Togo (film)

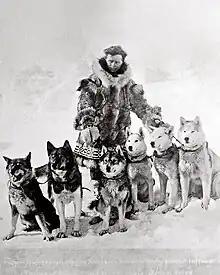
Leonhard Seppala with sled dogs from his kennel. From left to right, Togo, Karinsky, Jafet, Pete, unknown and Fritz, circa 1924–1925.

The movie, for the most part, remains faithful to the story of Leonhard Seppala and Togo. Two of the more "cinematic" moments in the film that were remarkably true to life include Togo escaping his second owner by jumping through a glass window and Togo using his strength to pull Seppala's sled out of the Norton Sound.